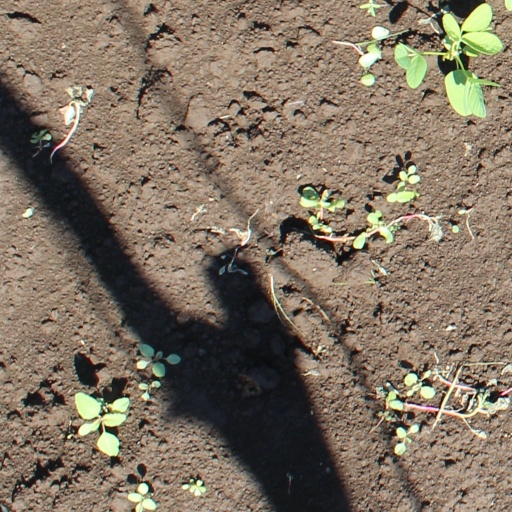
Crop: soybean